New Galilee, Pennsylvania

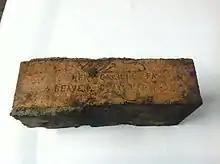
Beaver Clay Company Brick

The Beaver Clay Mfg. Co. was incorporated in 1902, and its first plant was erected the same year. In that year, the company began manufacturing paving bricks. Shortly after the paving brick facilities were operational, the company made plans to manufacture face bricks. In 1915, the company made plans to improve its operations at a cost of over $100,000. Michael Baker was the lead engineer on the improvement project. The Beaver County clay company was awarded contracts with the U.S. government during World War I, which would help bolster its output to 30-36 million bricks in 1919. The company was purchased by the New Castle Refractories Company in 1935. The New Castle Refractories Co. purchase the plant in order to manufacture refractories for hot tops that were used in the open-hearth steel industry.